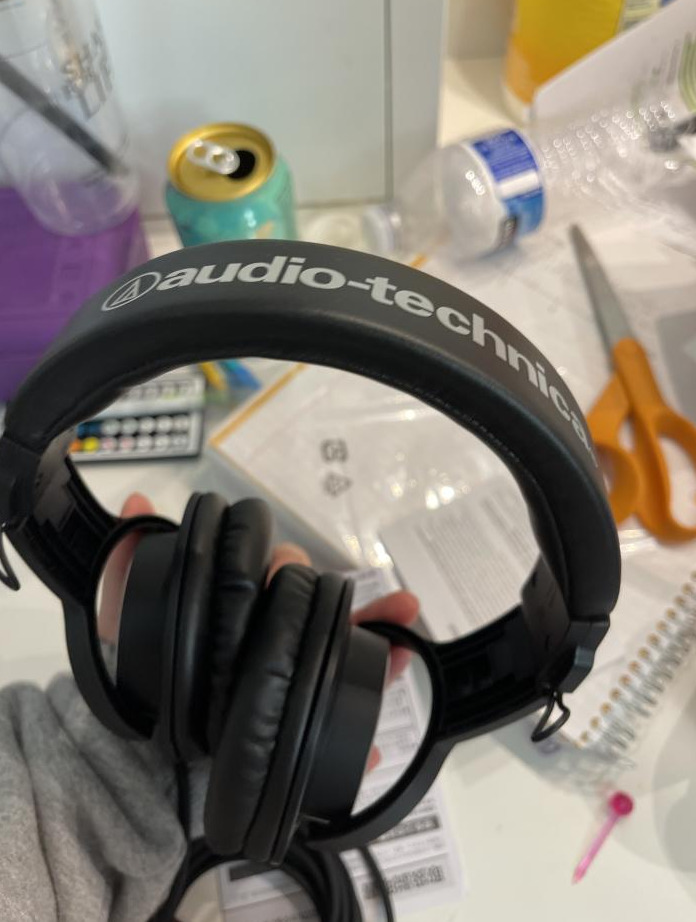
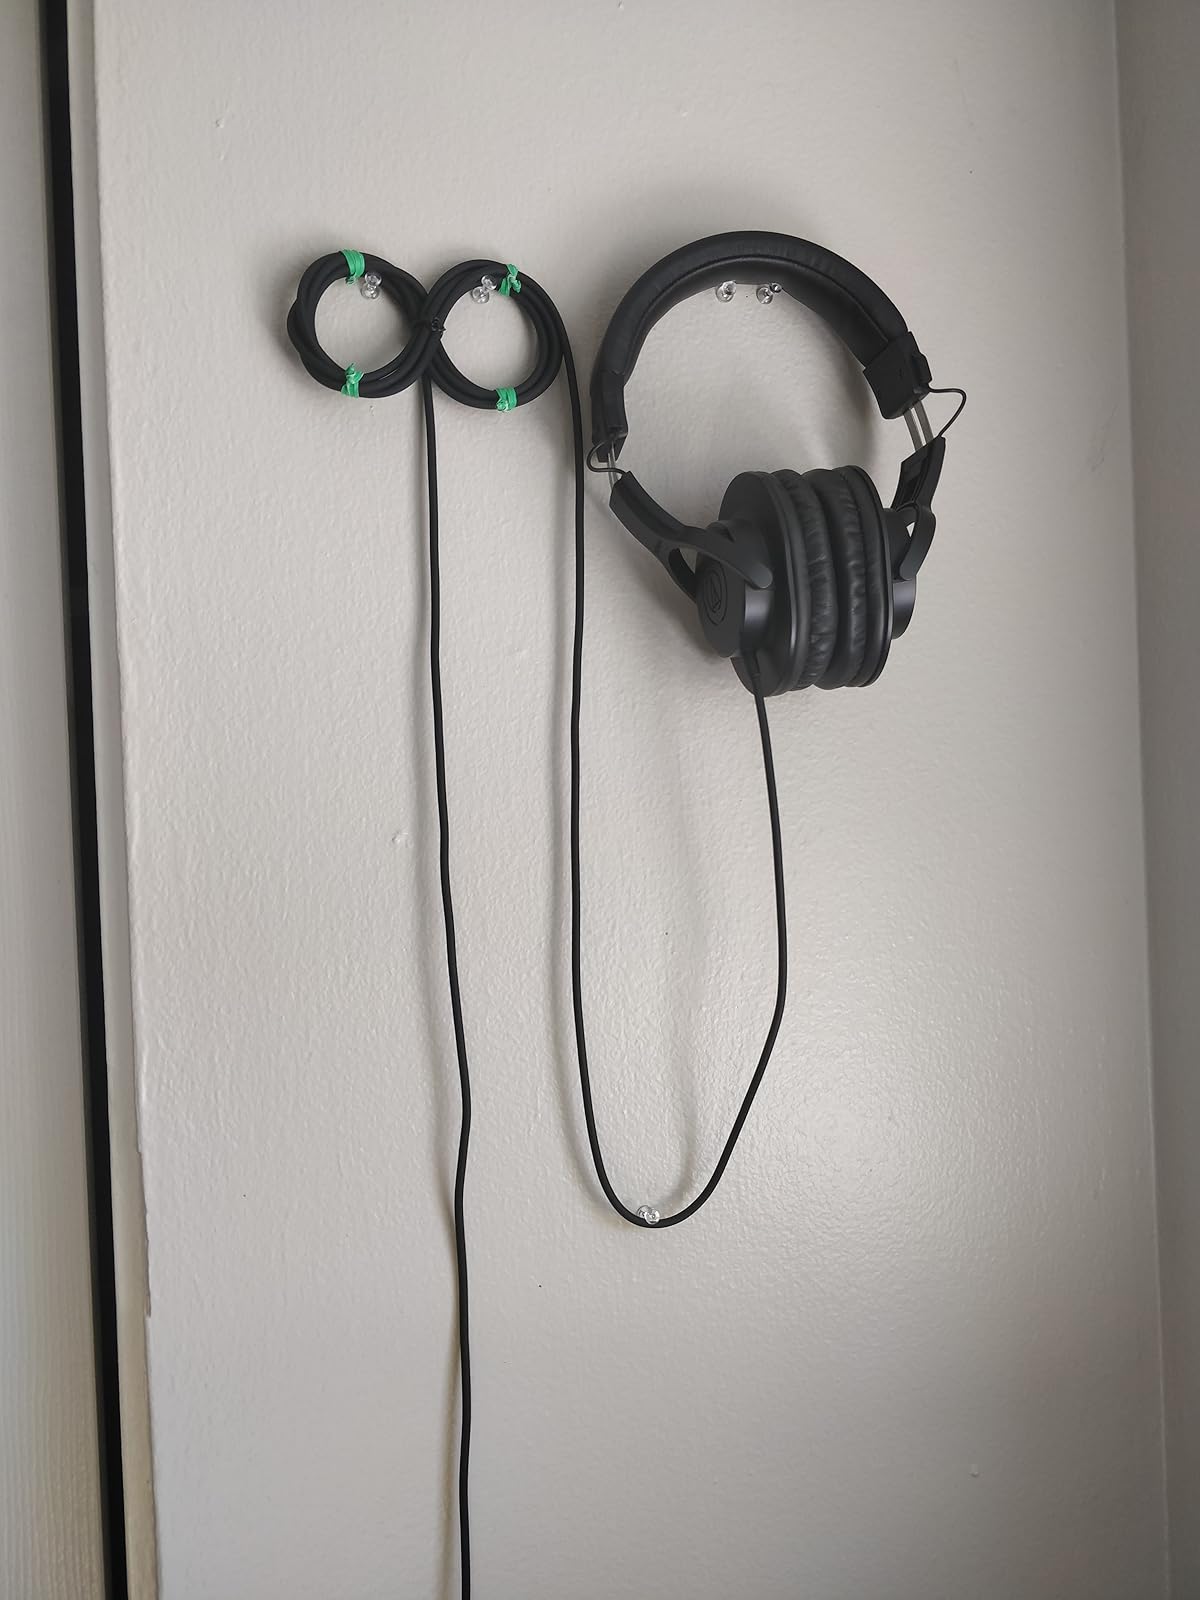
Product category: headphones
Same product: yes